2019 Turkish local elections

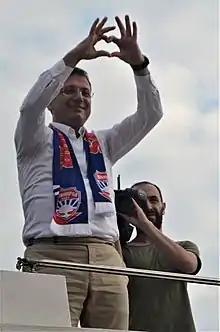
Ekrem İmamoğlu (pictured here with his signature campaign 'love' sign), was re-elected with a landslide in June 2019 re-run, having initially won a narrow 0.1% majority in the 31 March vote

On 23 June, elections were repeated in the Istanbul metropolitan municipality. The results showed a substantial swing in favour of İmamoğlu, who increased his margin of victory to win 54.21% of the vote against Yıldırım's 44.99%.